Answer in natural language. Considering the relative positions, where is black upright refrigerator with respect to lshaped dark countertop? Choose between the following options: above or below
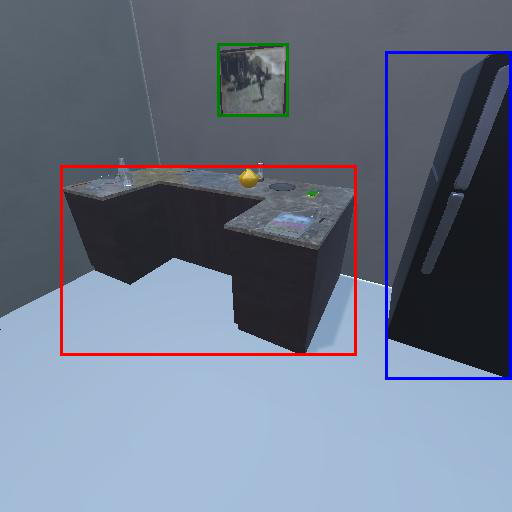
<answer>below</answer>